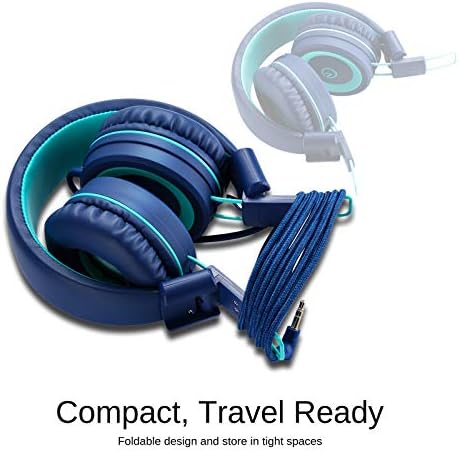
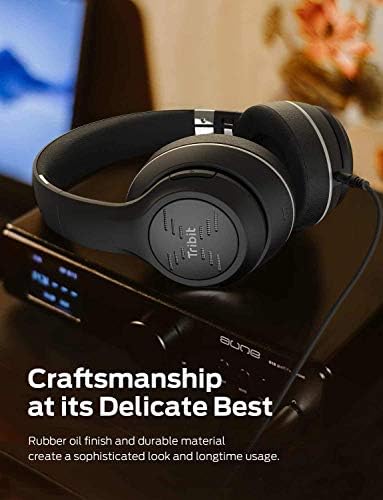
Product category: headphones
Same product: no